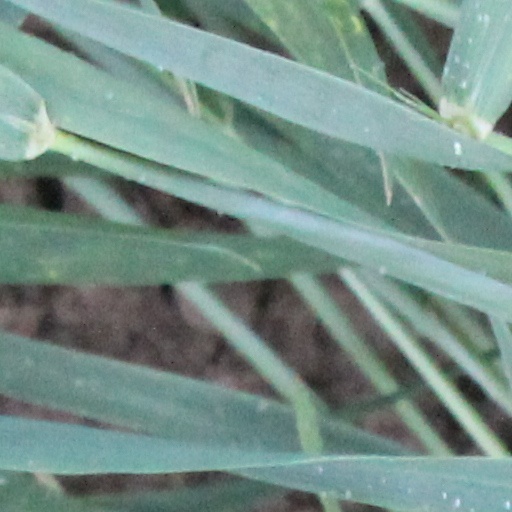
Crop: wheat